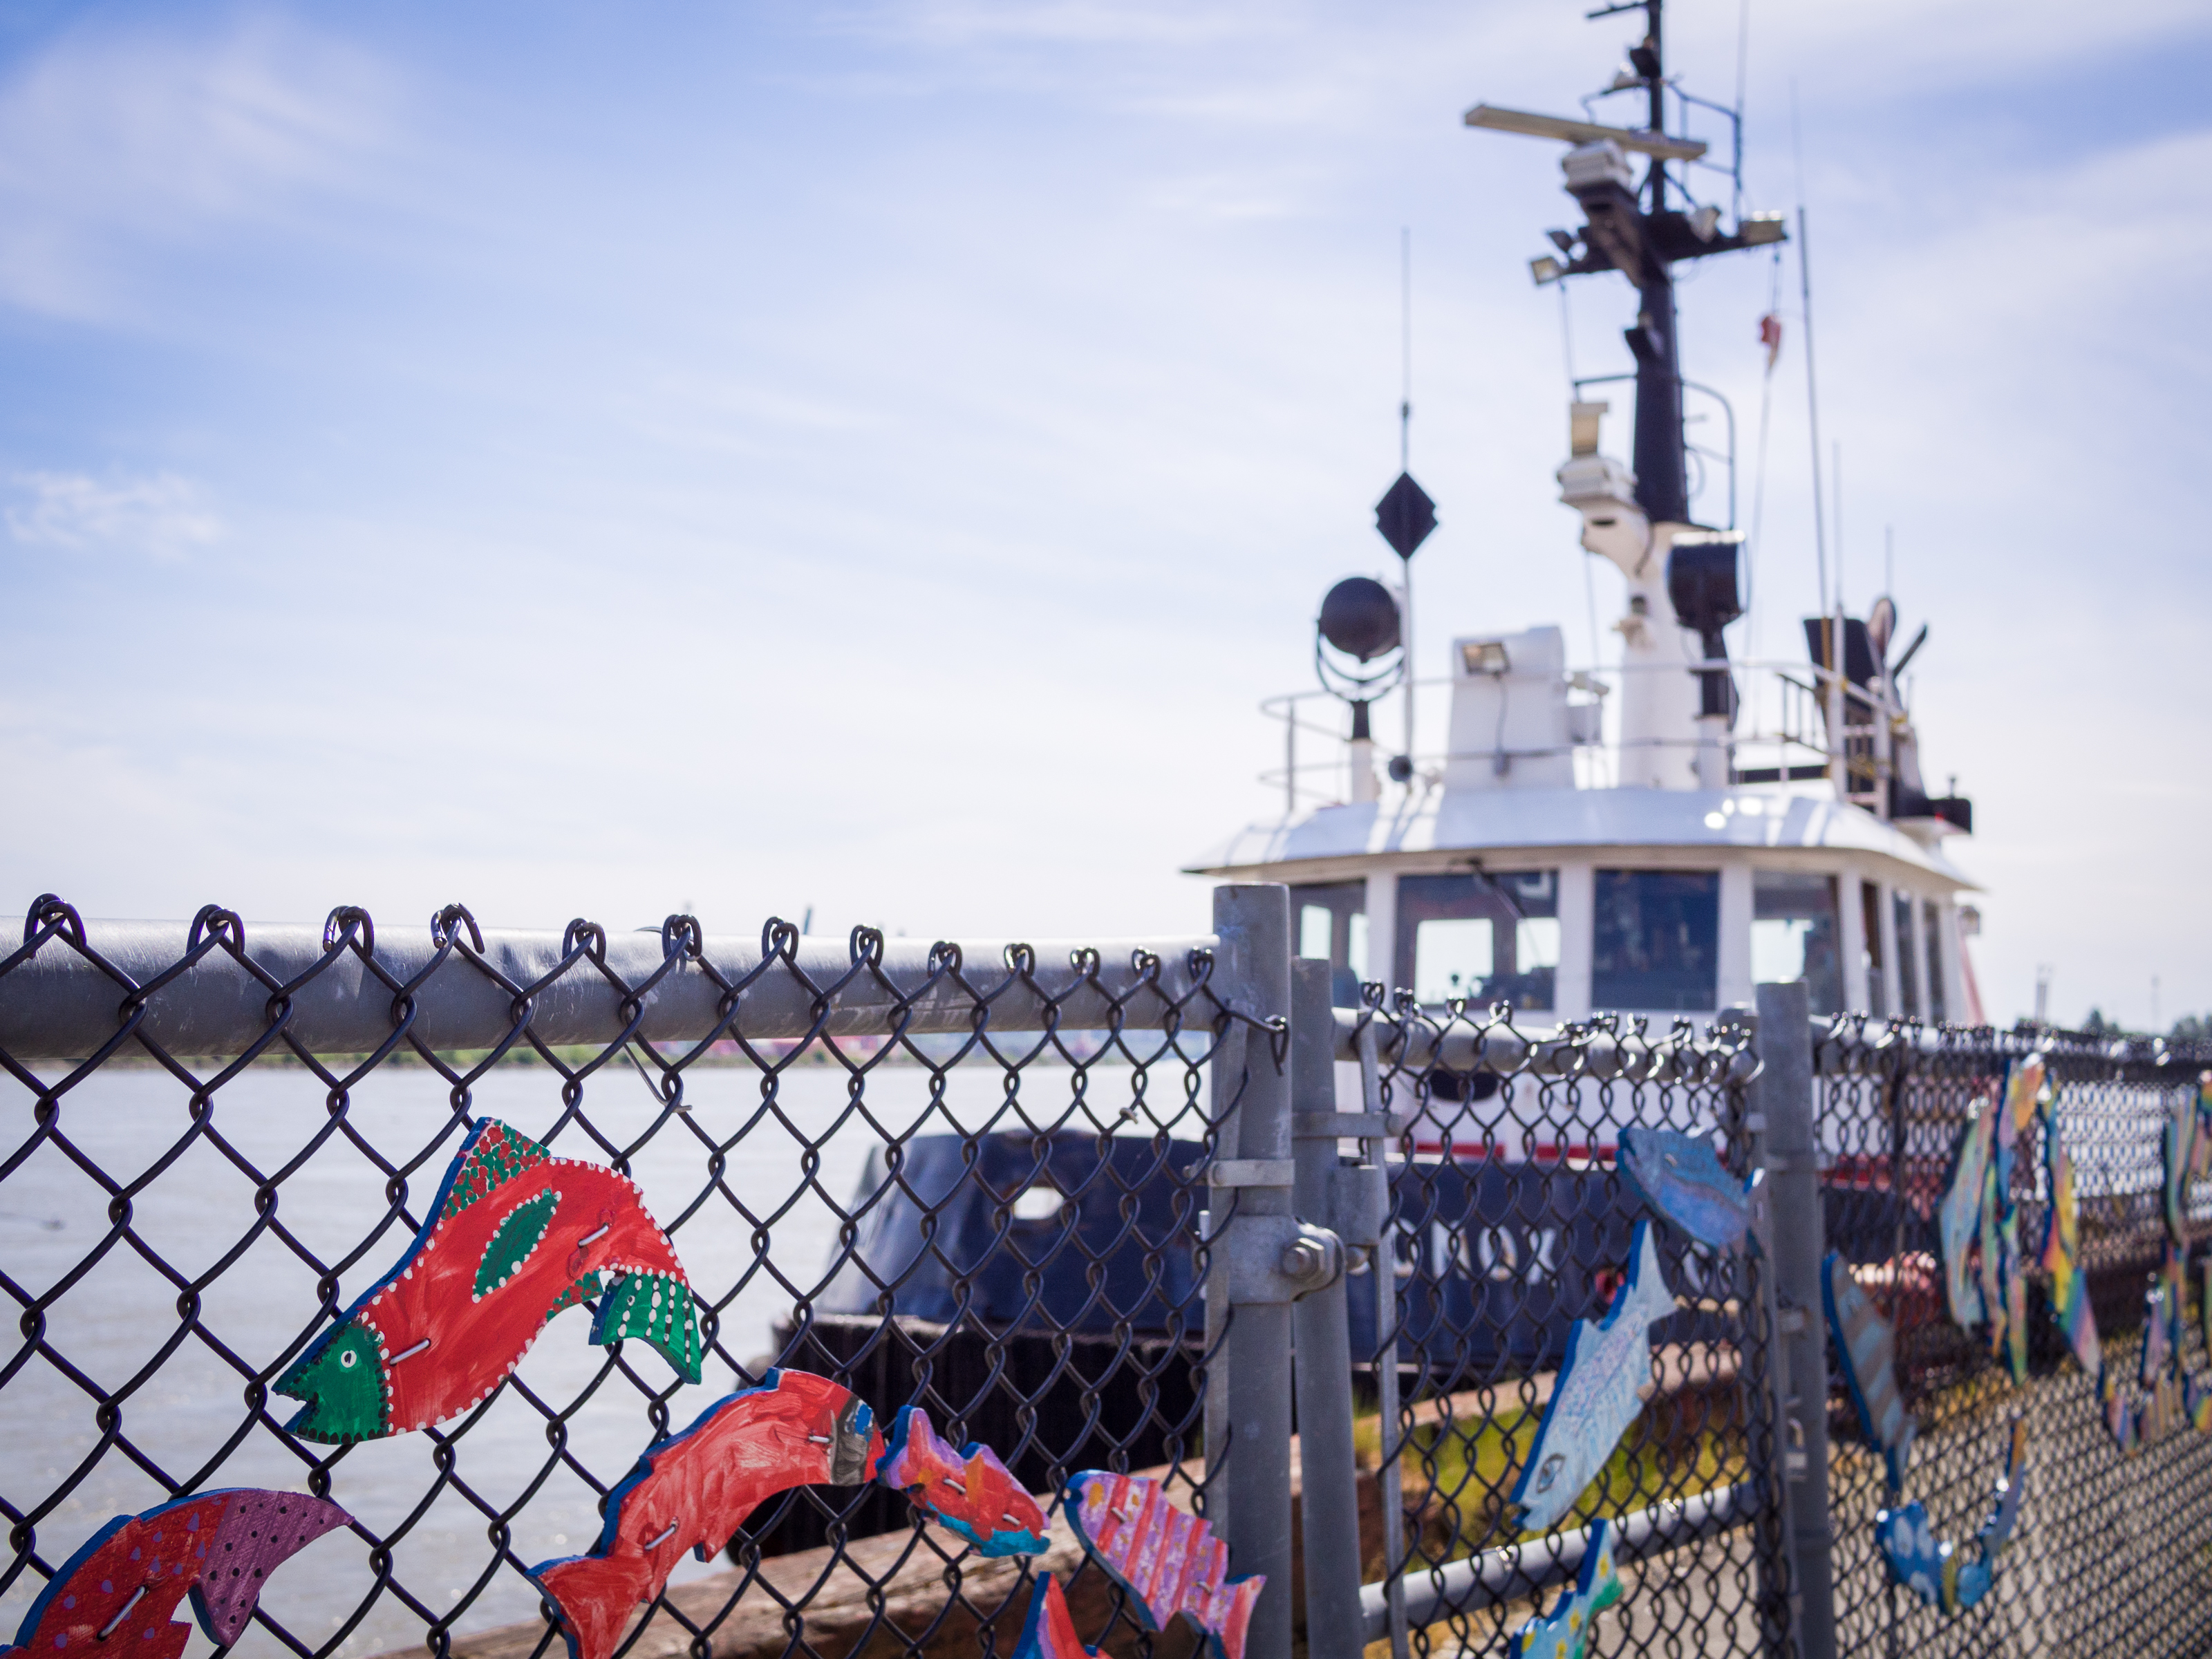
sea, boat, ship, vehicle, mast, fish, canada, salmon, britishcolumbia, tugboat, watercraft, newwestminster, fraserriver, kidsart, passenger ship